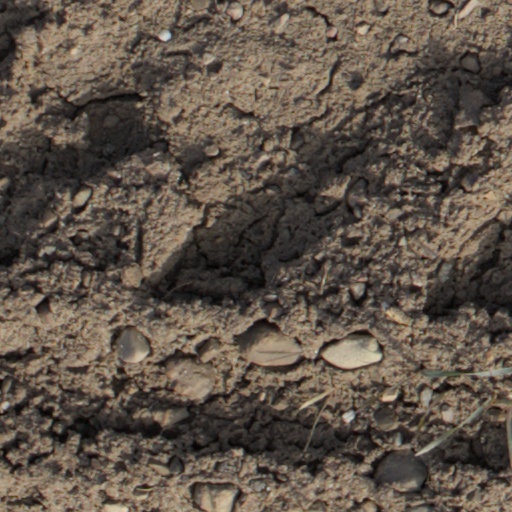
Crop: wheat